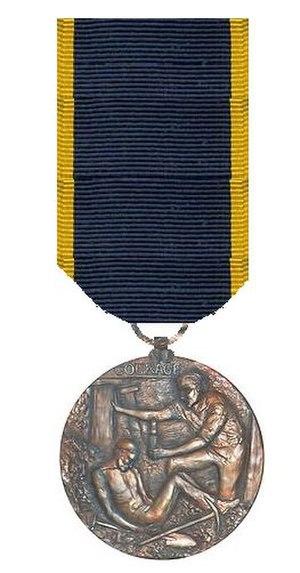
La médaille Edward était une distinction civile britannique, créée le 13 juillet 1907 par Royal Warrant, pour récompenser les actes de bravoure de mineurs ayant risqué leurs vies pour secourir leurs camarades.